History of agriculture in Canada

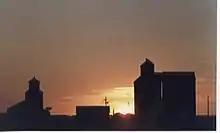
Grain Elevators, Alberta

Lord Selkirk, founder of the Red River Colony, harvested the first wheat crop in the western prairies in 1814. Red Fife wheat was introduced in 1868. Swine were brought to the Red River colony as early as 1819. The frontier land of southwest Alberta and southeast Saskatchewan were opened to ranching in the 19th century. Manitoba has a combination of mixed grain, livestock, and mixed farming industries in its southernmost areas. Cattle ranching around Lake Manitoba is also quite successful. Northern Manitoba consists of extensive lakes and forested geographical areas.